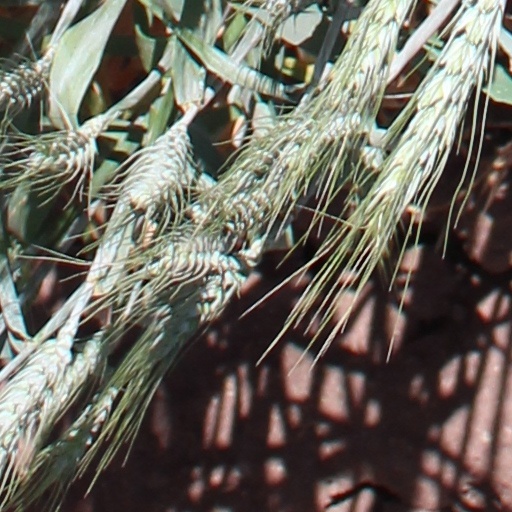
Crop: wheat